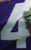
Number: 4